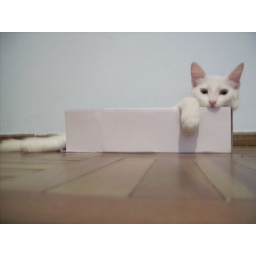
cat in a box